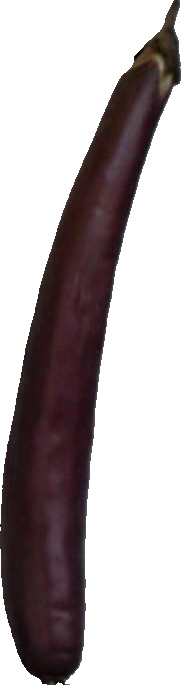
Label: eggplant_long_1